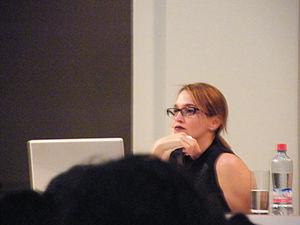
Tatiana Bilbao Spamer est une architecte mexicaine.